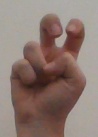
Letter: toot